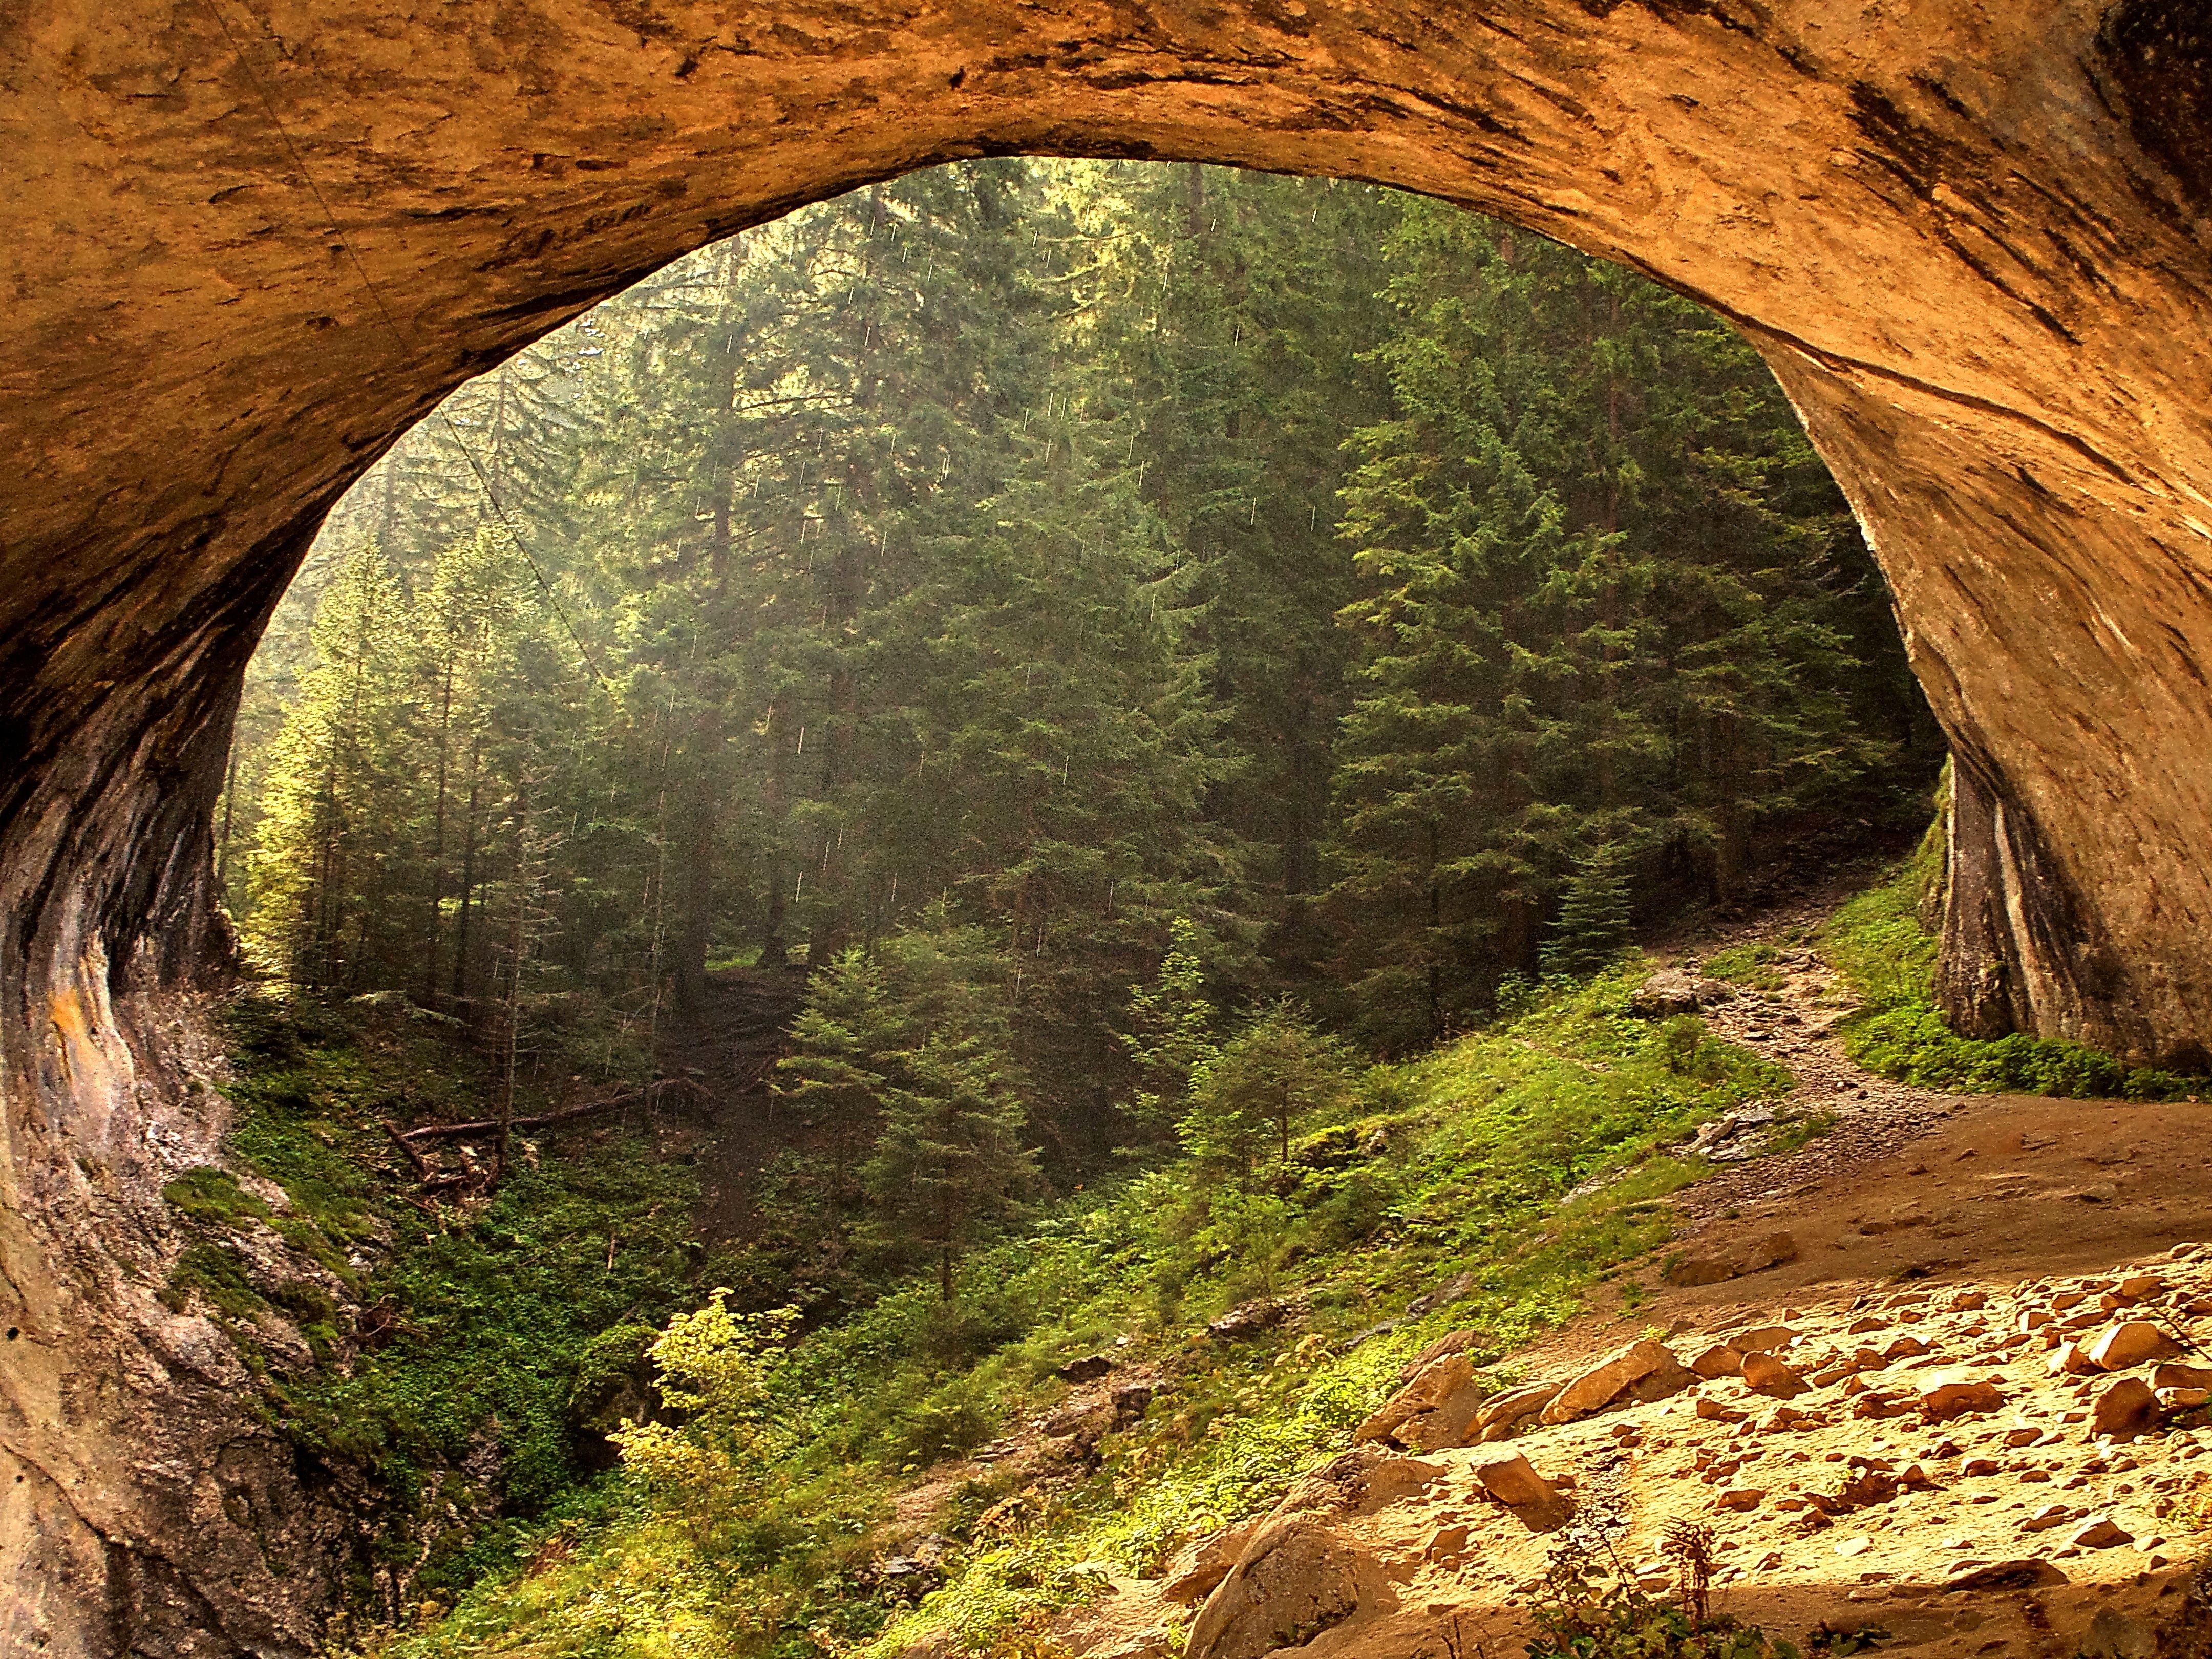
nature, rock, tunnel, formation, arch, cave, ravine, wadi, landform, geographical feature